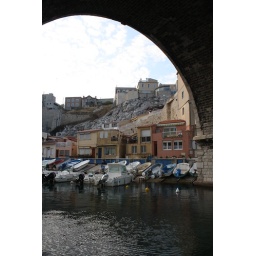
boats under bridge